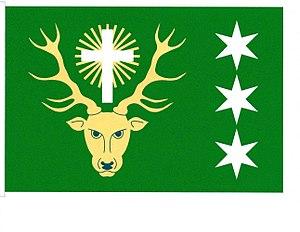
Drahouš est une commune du district de Rakovník, dans la région de Bohême-Centrale, en République tchèque. Sa population s'élevait à 81 habitants en 2020.